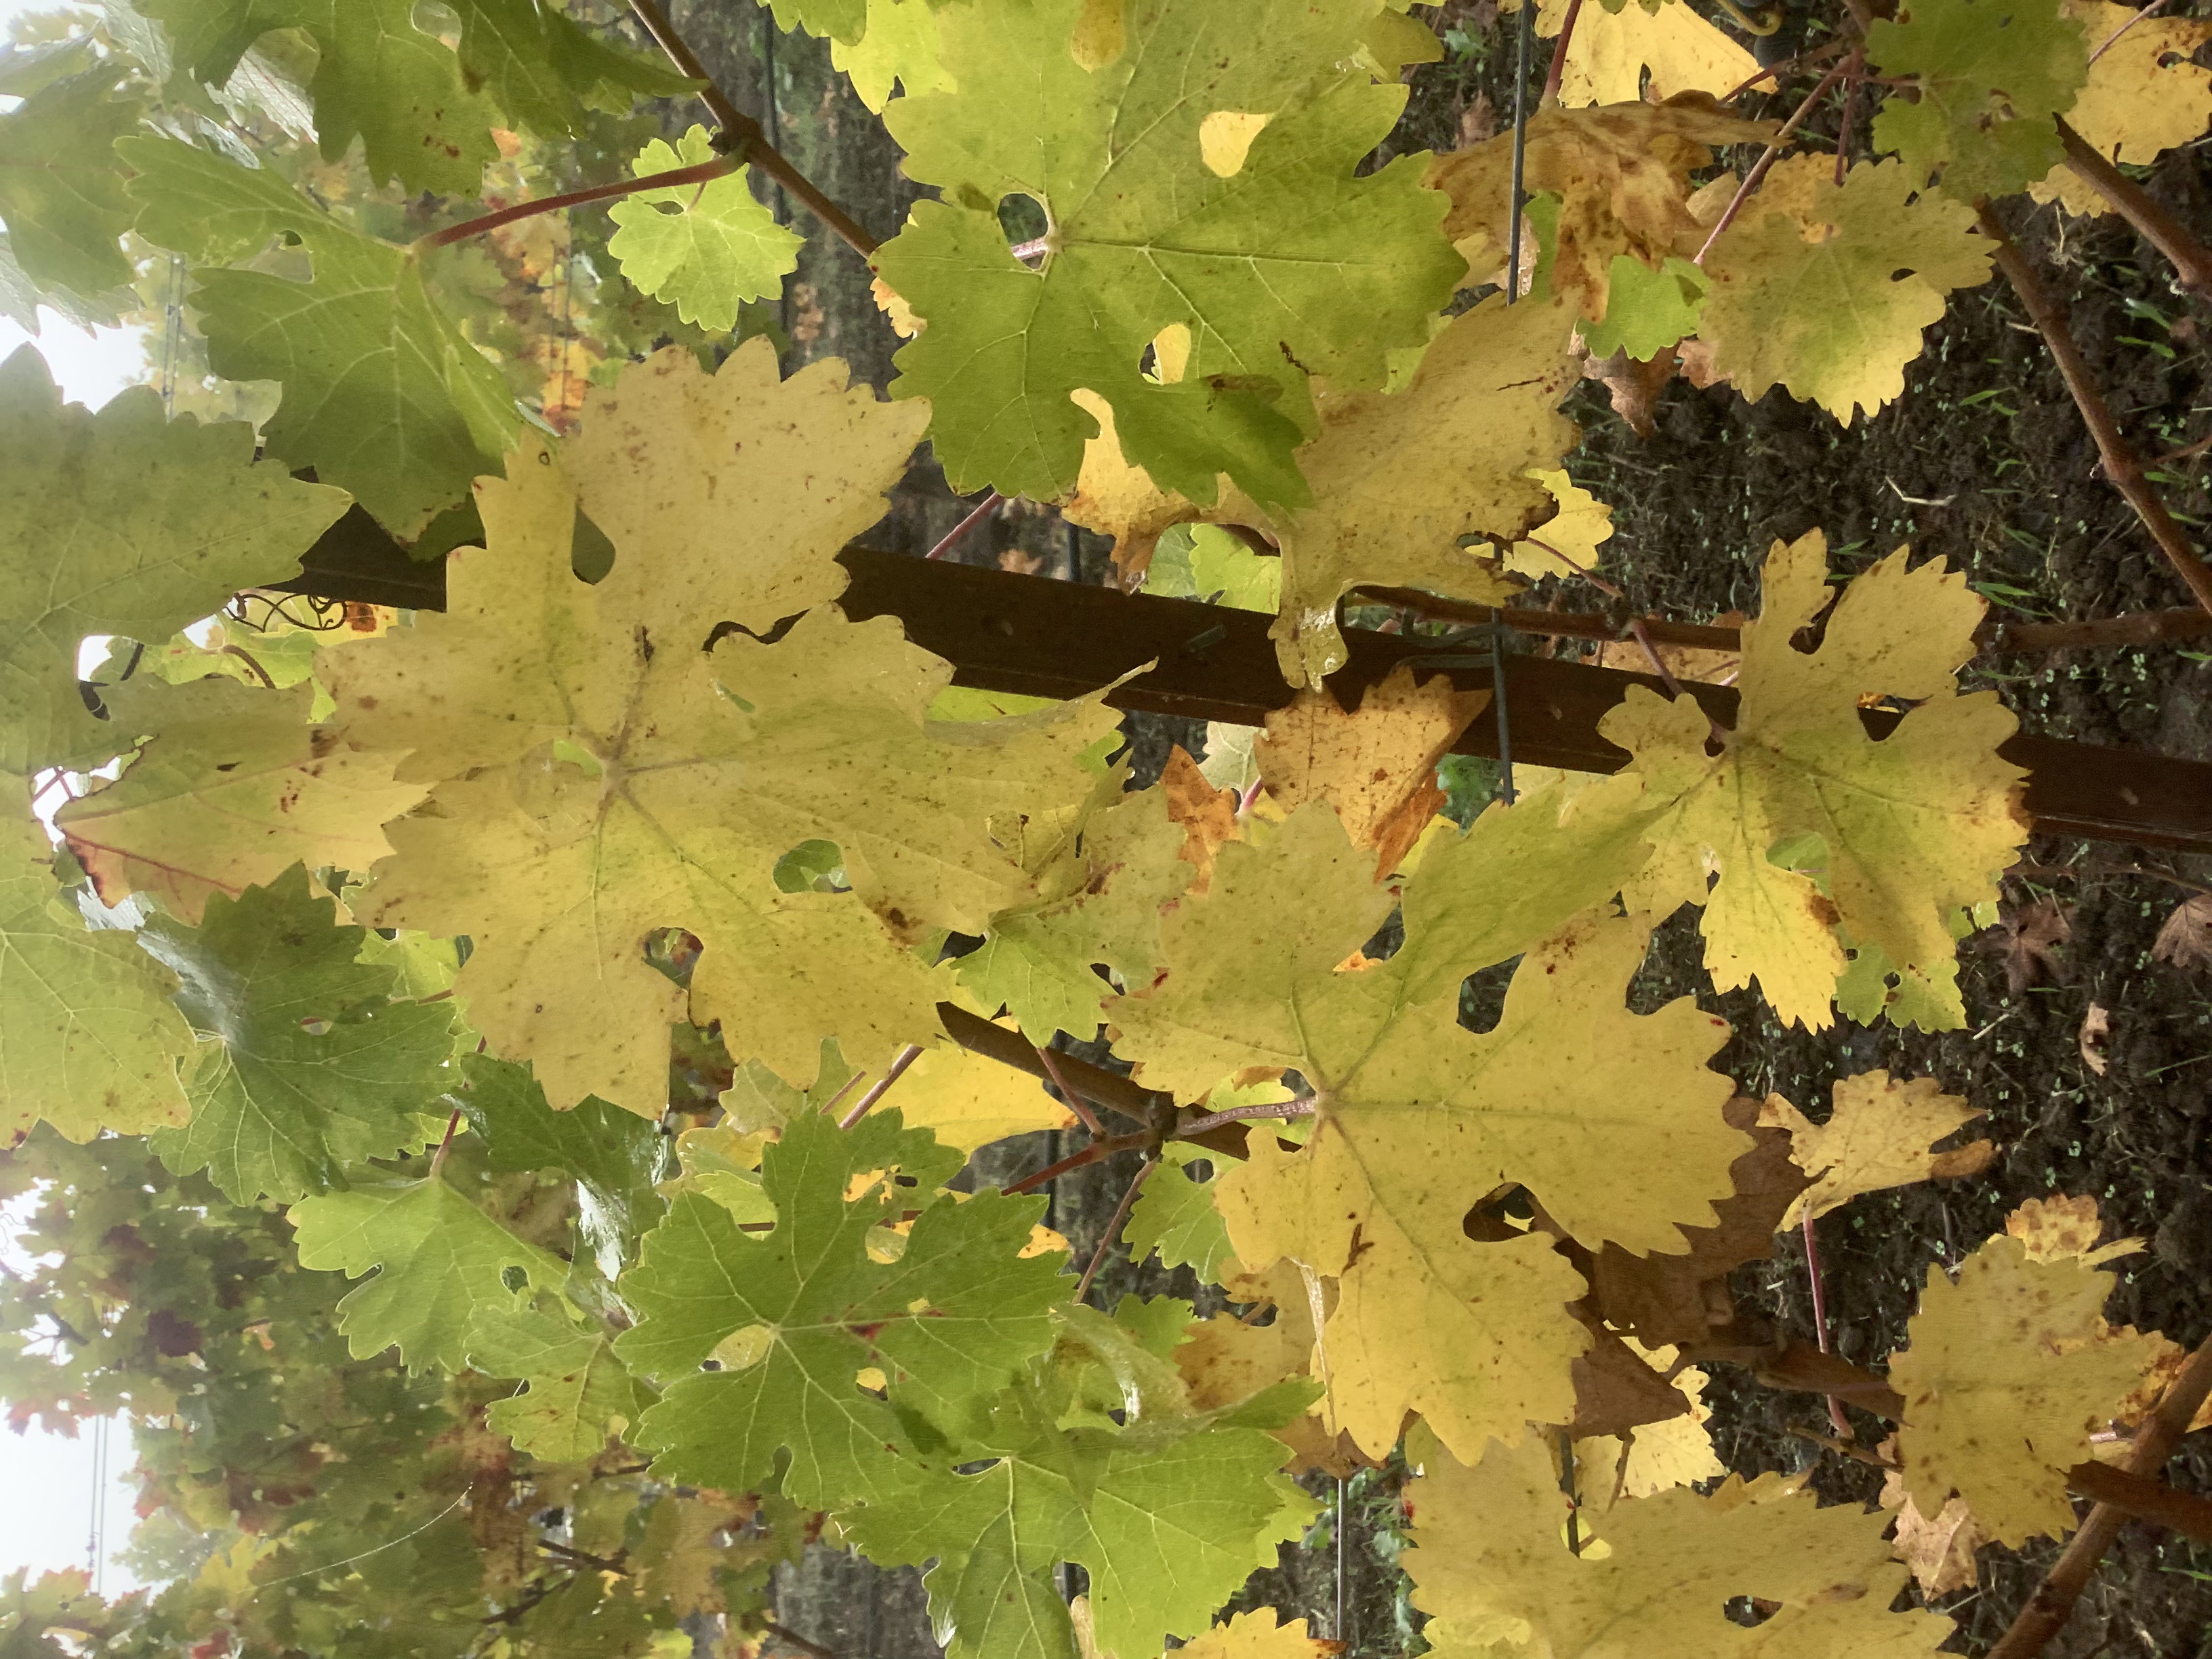
Label: No Virus